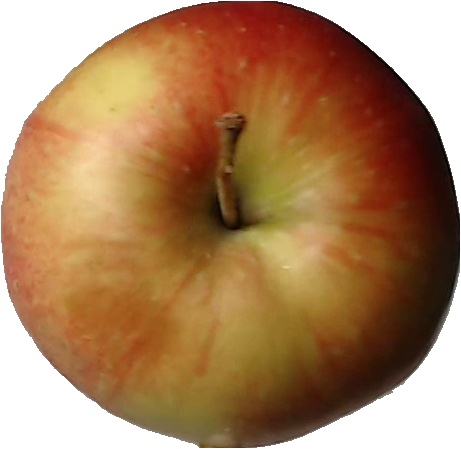
Label: apple_red_2